Chain Reaction (1996 film)

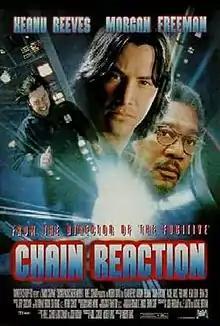
Theatrical release poster

Chain Reaction is a 1996 American science fiction action thriller film directed by Andrew Davis and starring Keanu Reeves, Morgan Freeman, Rachel Weisz, Fred Ward, Kevin Dunn and Brian Cox. The plot centers on the invention of a new non-contaminating power source based on hydrogen and the attempts by the United States Government to prevent the spreading of this technology to other countries. The film was released in the United States on August 2, 1996.